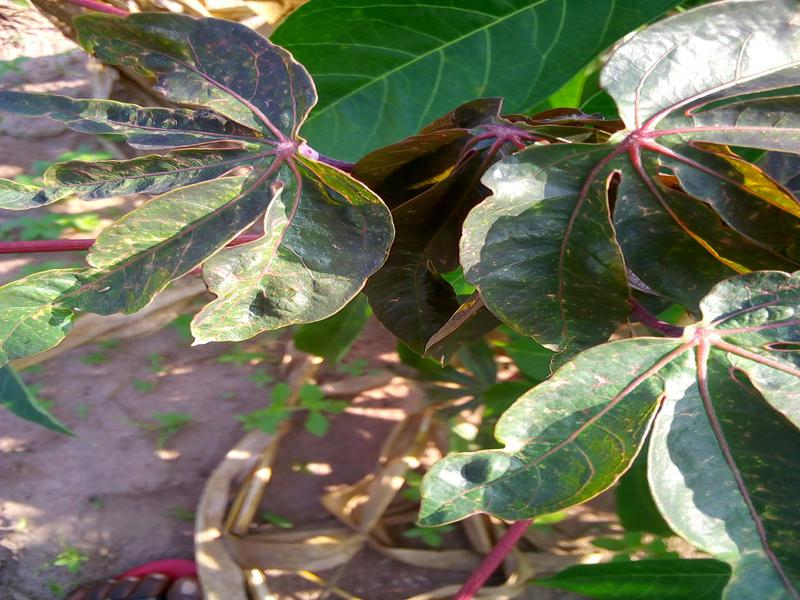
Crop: cassava
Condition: green_mottle